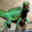
Label: lizard